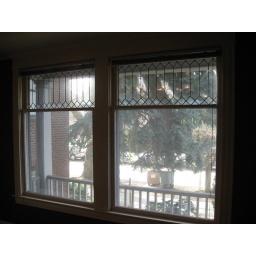
original leaded glass in living room windows